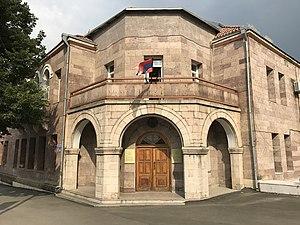
Image de Stepanakert (Artsakh) en 2017.